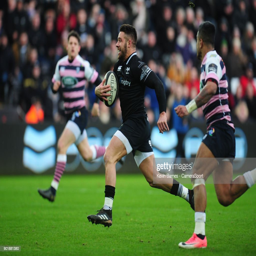
athlete in the build up to scoring his sides second try during the round match .